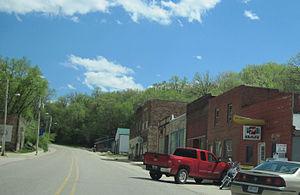
Linn Grove est une ville du comté de Buena Vista, en Iowa, aux États-Unis. Elle est incorporée le 4 mars 1912.